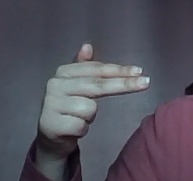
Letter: ghain